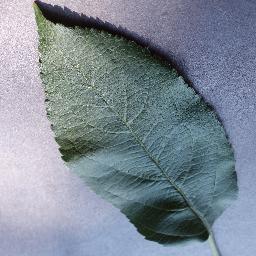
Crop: apple
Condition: healthy